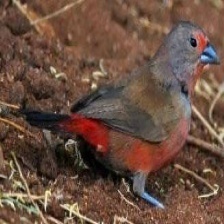
Species: AFRICAN FIREFINCH
Scientific name: LAGONOSTICTA RUBRICATA
ImageNet parent category: house_finch